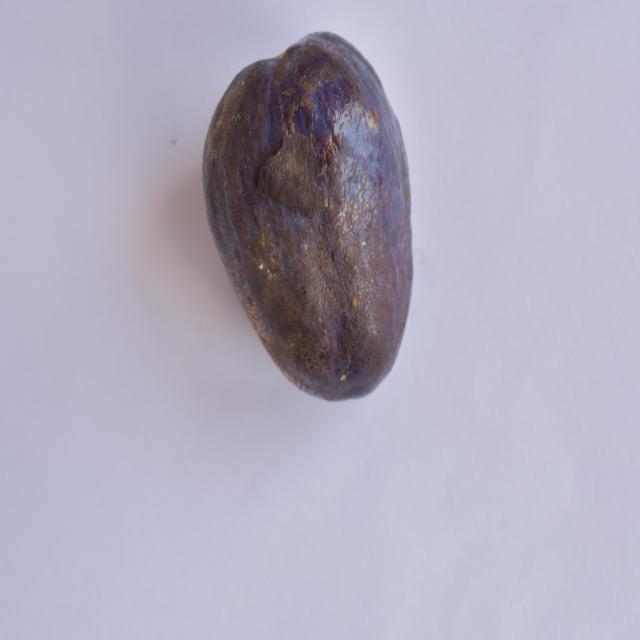
Plum grade: unaffected